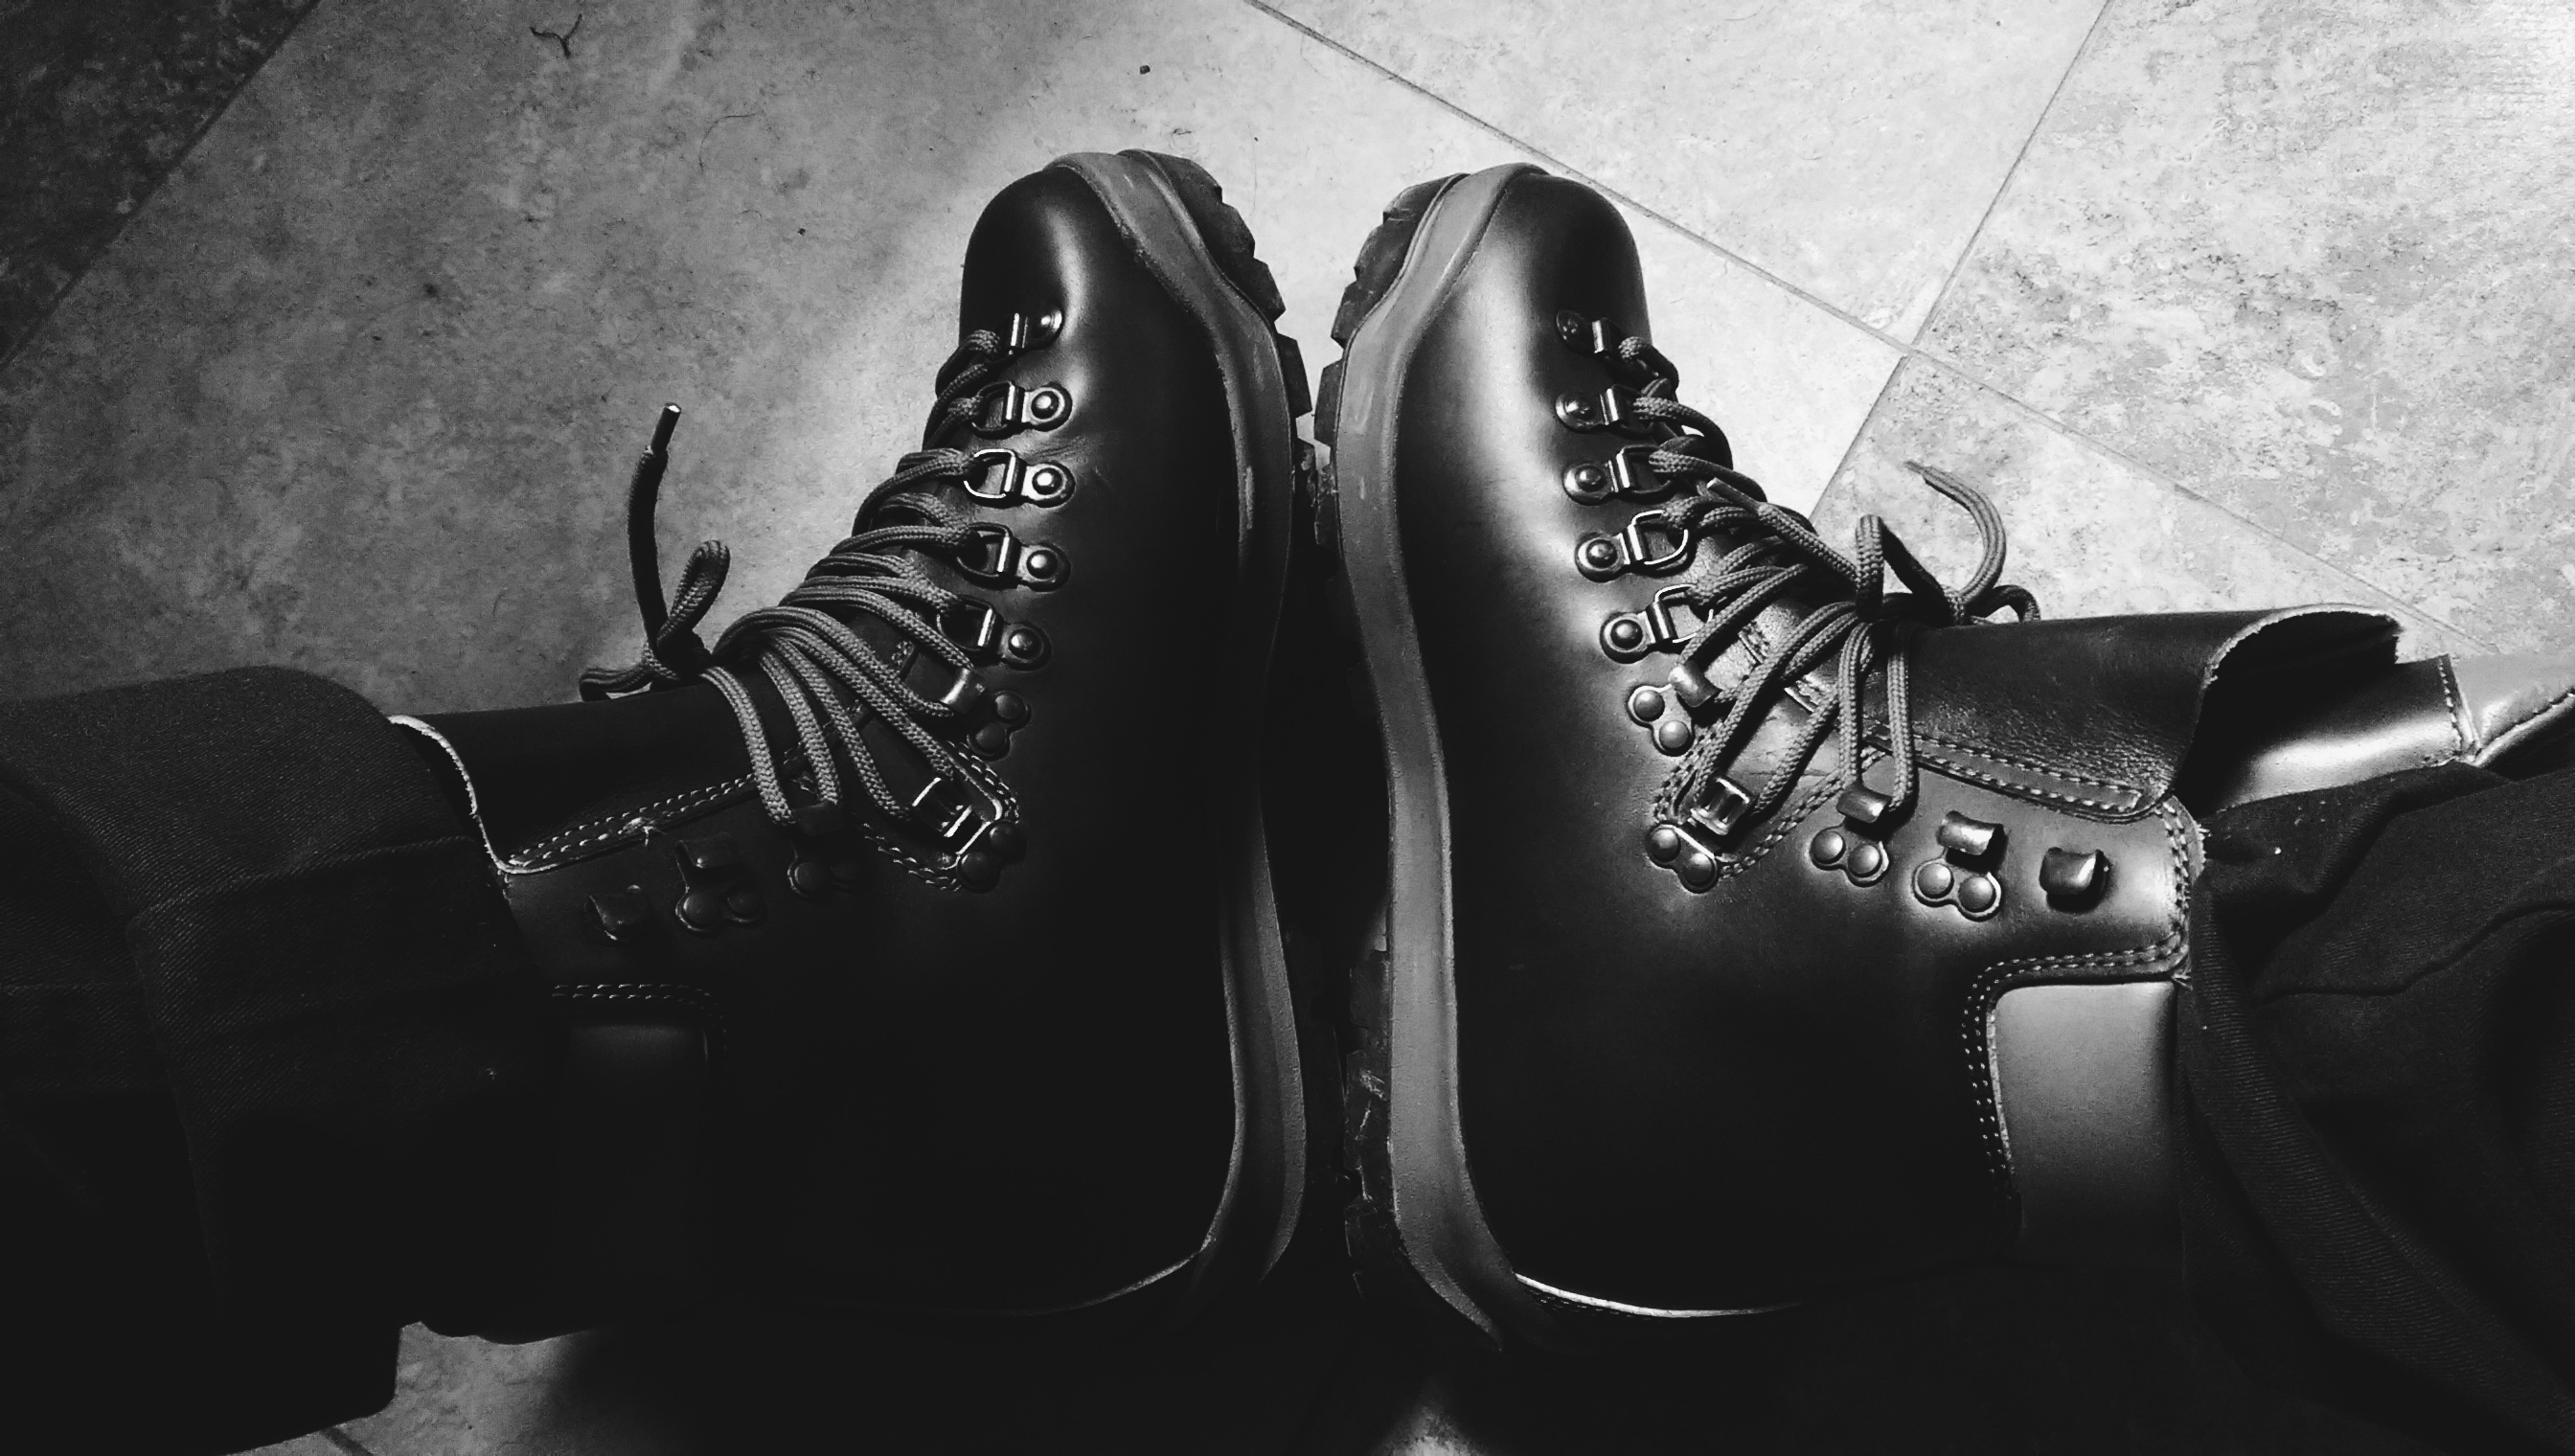
hand, shoe, black and white, white, photography, leg, darkness, fashion, black, monochrome, human body, footwear, monochrome photography, film noir, high heeled footwear